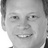
Emotion: happy